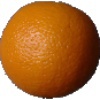
Label: orange